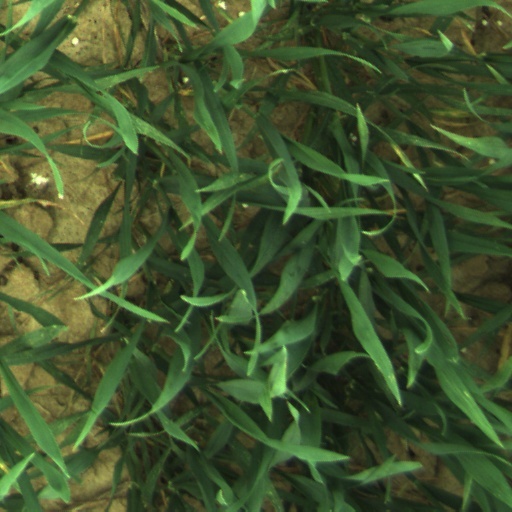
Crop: wheat